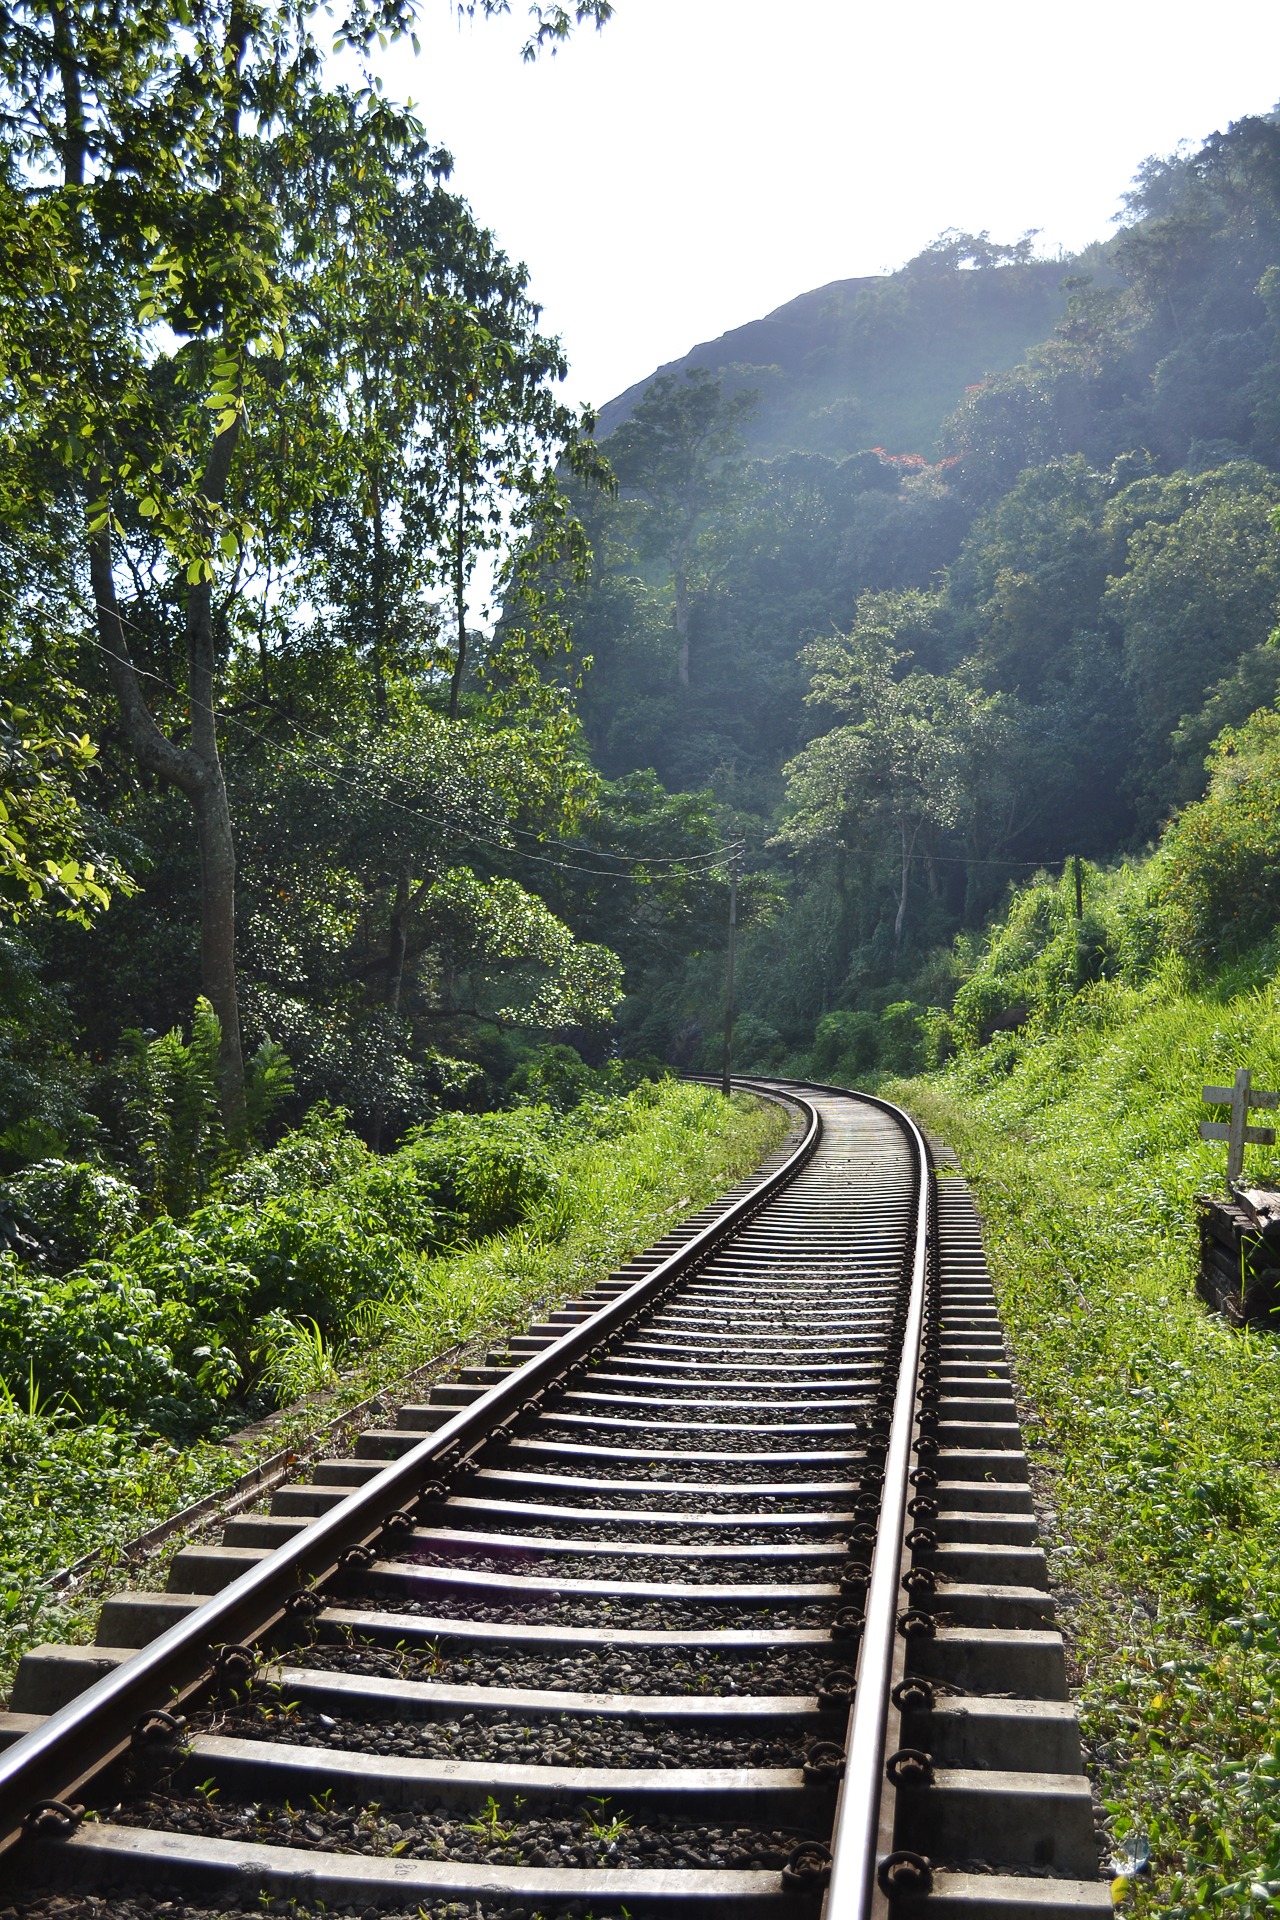
forest, path, mountain, track, rail, train, tunnel, transport, vehicle, rails, sri lanka, ceylon, rail transport, mountain pass, rail road, rolling stock, mawanella, kadugannawa